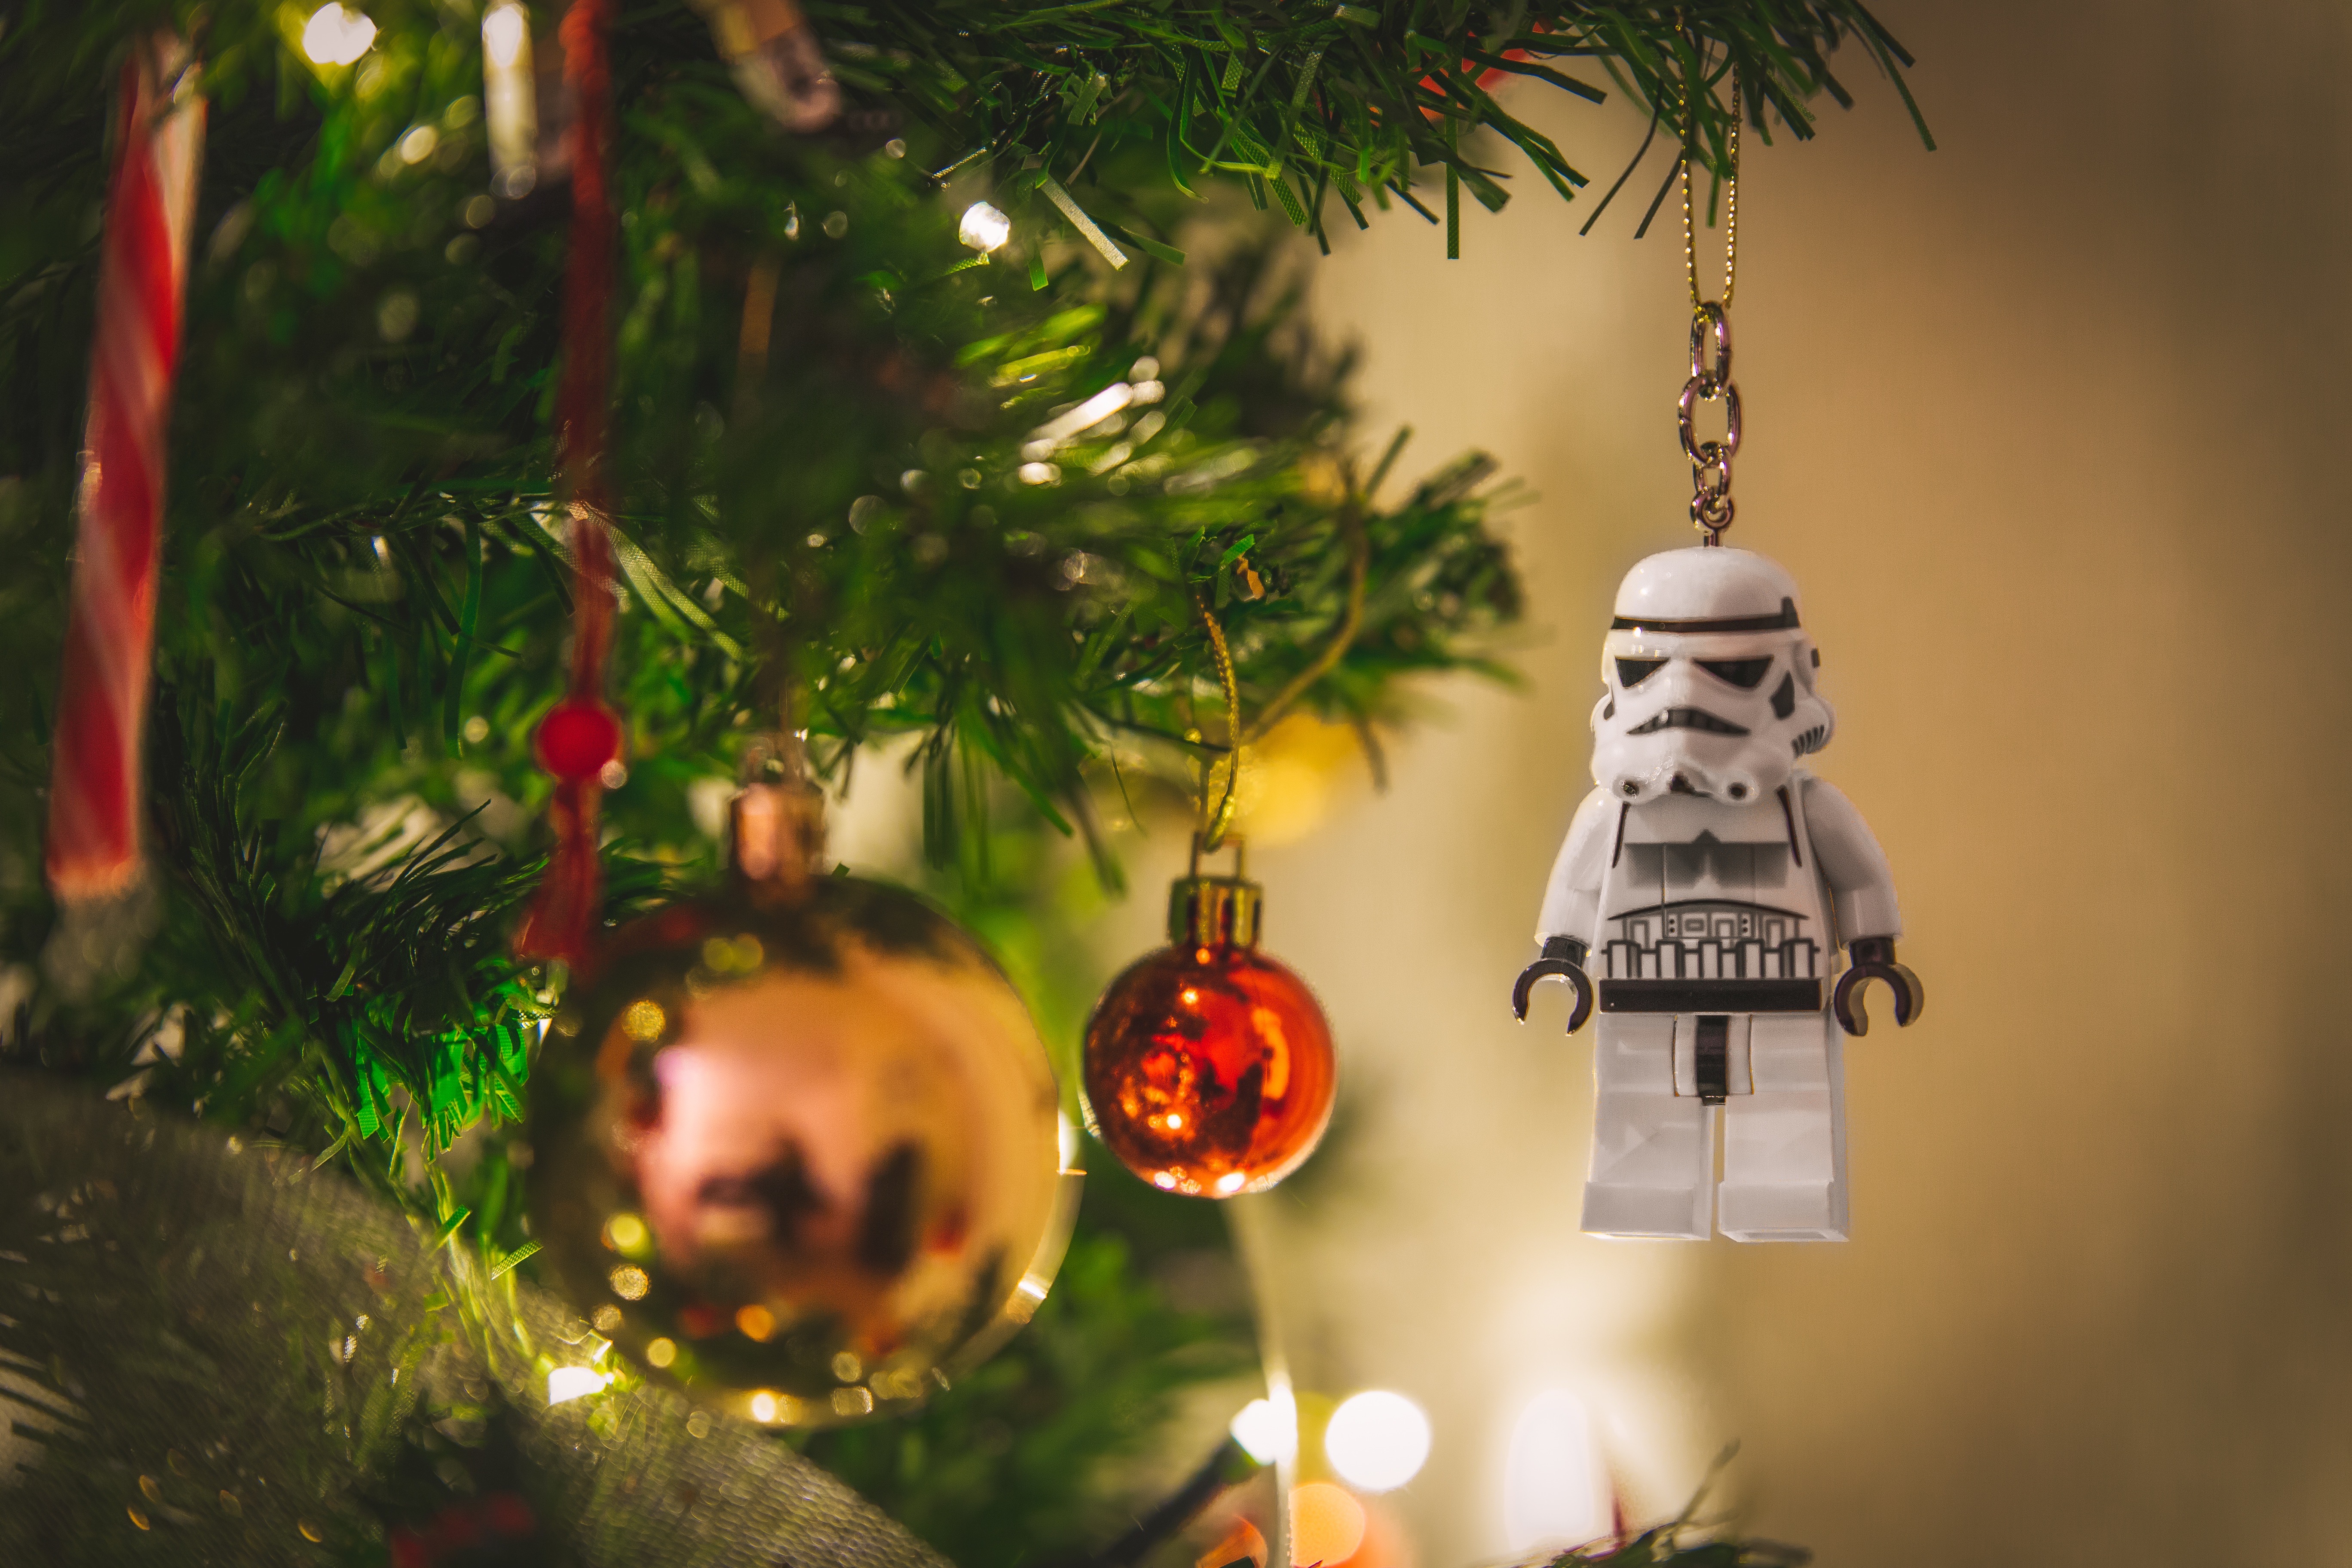
tree, branch, holiday, christmas, christmas tree, christmas decoration, event